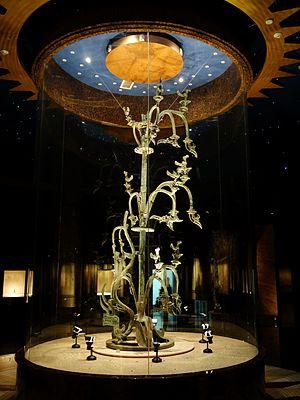
La culture Sanxingdui remonte à la période allant de 2800 à 800 av. J.-C.